John Mitchell Jr.

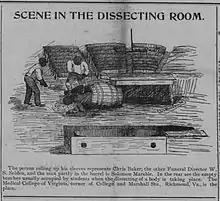
Solomon Marable's body was found packed into a barrel of salt for preservation.

In 1883 and 1884, he served as Richmond correspondent of the "New York Freeman". On December 5, 1884, at the age of 21, Mitchell joined the "Richmond Planet", a newly founded black newspaper and was made an editor. "It was under his tenure that the "Planet" gained its well-deserved reputation as a proponent of racial equality and of rights for the African-American community." He was also a teacher in the local schools.